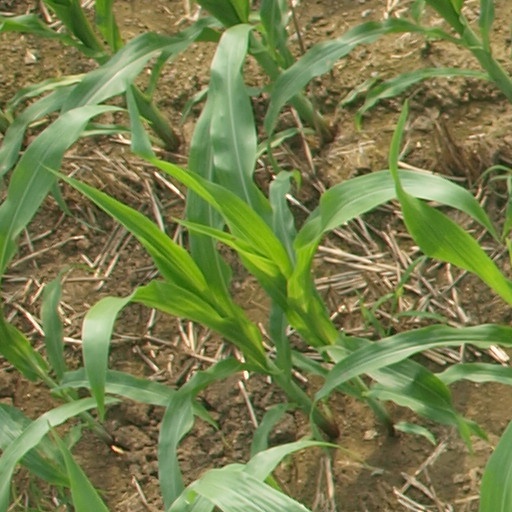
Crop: maize; corn